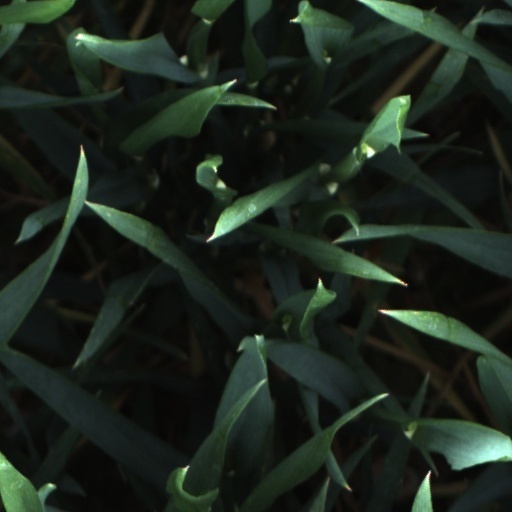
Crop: wheat